Cangjie input method

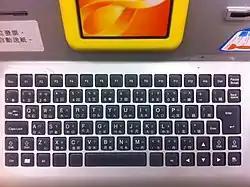
A Chinese keyboard in Shek Tong Tsui Municipal Services Building, Hong Kong with Cangjie hints printed on the lower-left corners of the keys. (Printed on the lower-right and upper-right corners are Dayi hints and Zhuyin symbols respectively.)

Cangjie is the first Chinese input method to use the QWERTY keyboard. Chu saw that the QWERTY keyboard had become an international standard, and therefore believed that Chinese-language input had to be based on it. Other, earlier methods use large keyboards with 40 to 2400 keys, except the Four-Corner Method, which uses only number keys.